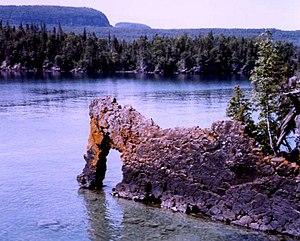
Arche Sea Lion et le Sleeping Giant dans le parc provincial Sleeping Giant
L’aire marine nationale de conservation du Lac-Supérieur est une aire marine nationale de conservation qui protège le Nord-Ouest du lac Supérieur. Cette aire protégée de 10 000 km² et est à ce jour la plus grande aire marine protégée du Canada.
Une aire marine nationale de conservation anglais : National Marine Conservation Area est un type d'aire protégée du Canada qui vise la protection d'éléments représentatifs des régions marines du Canada.